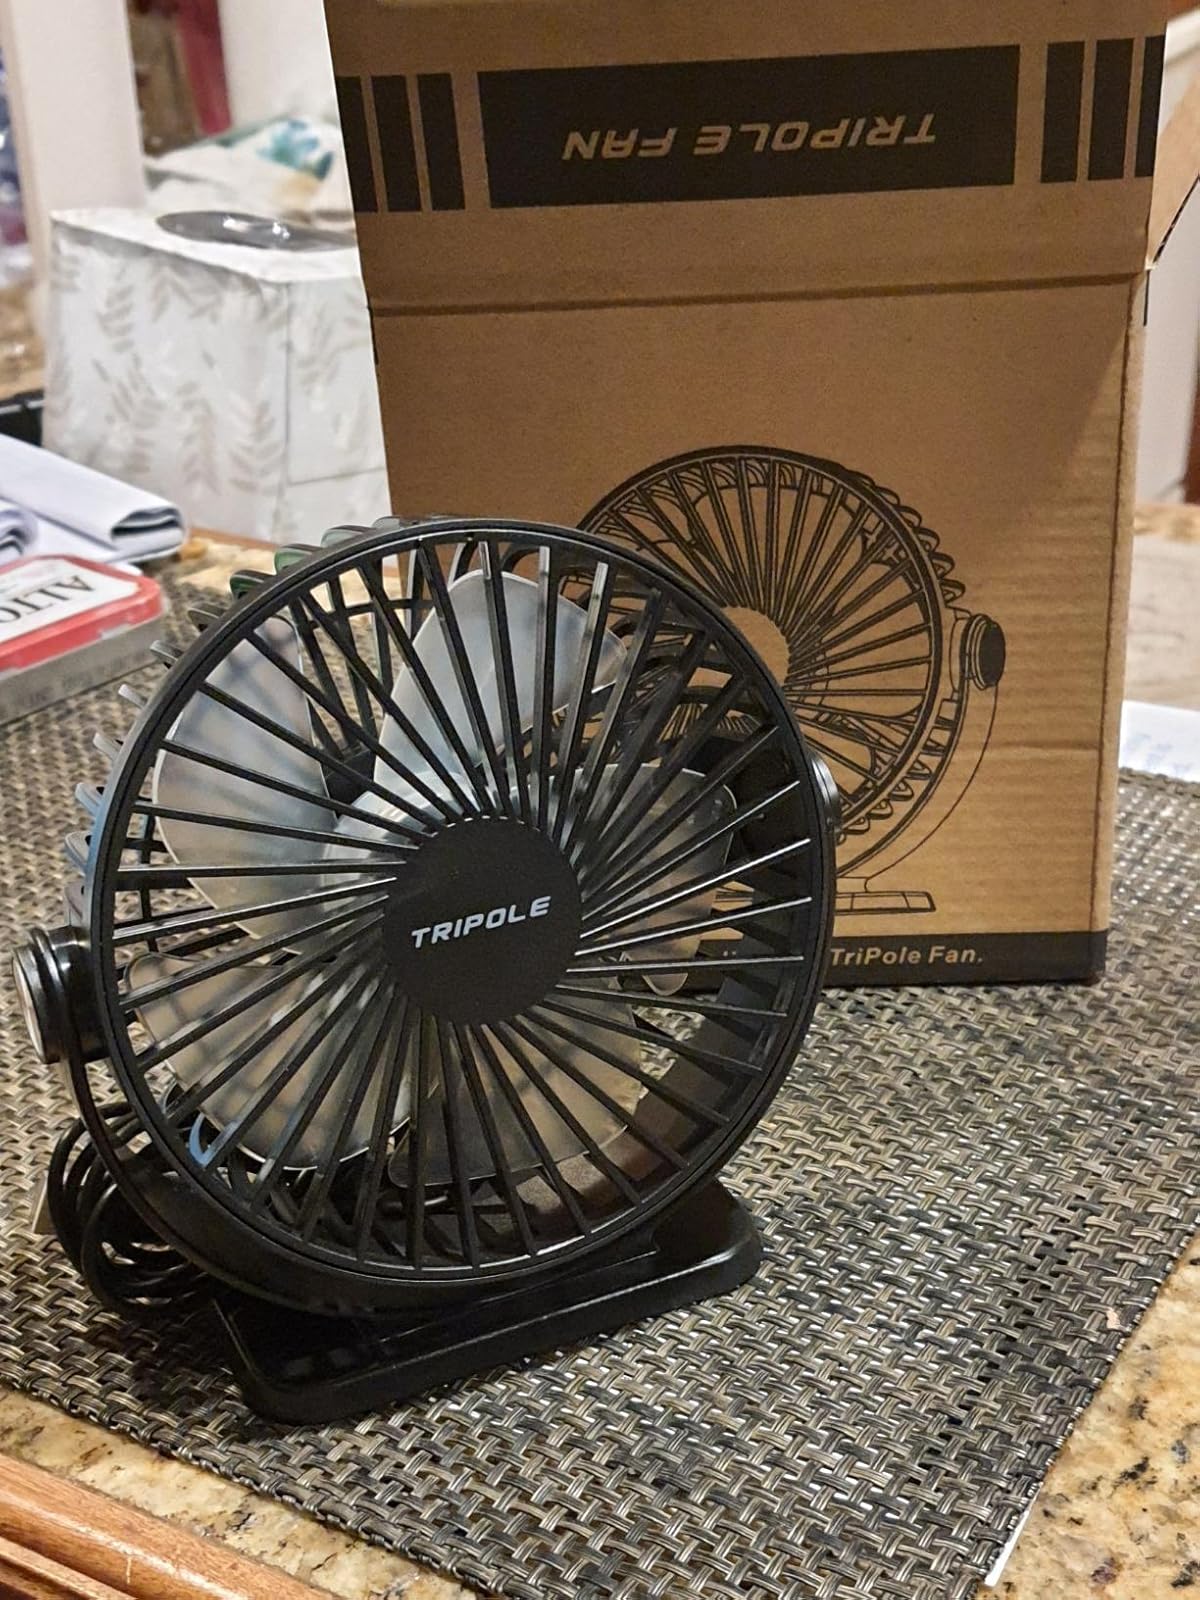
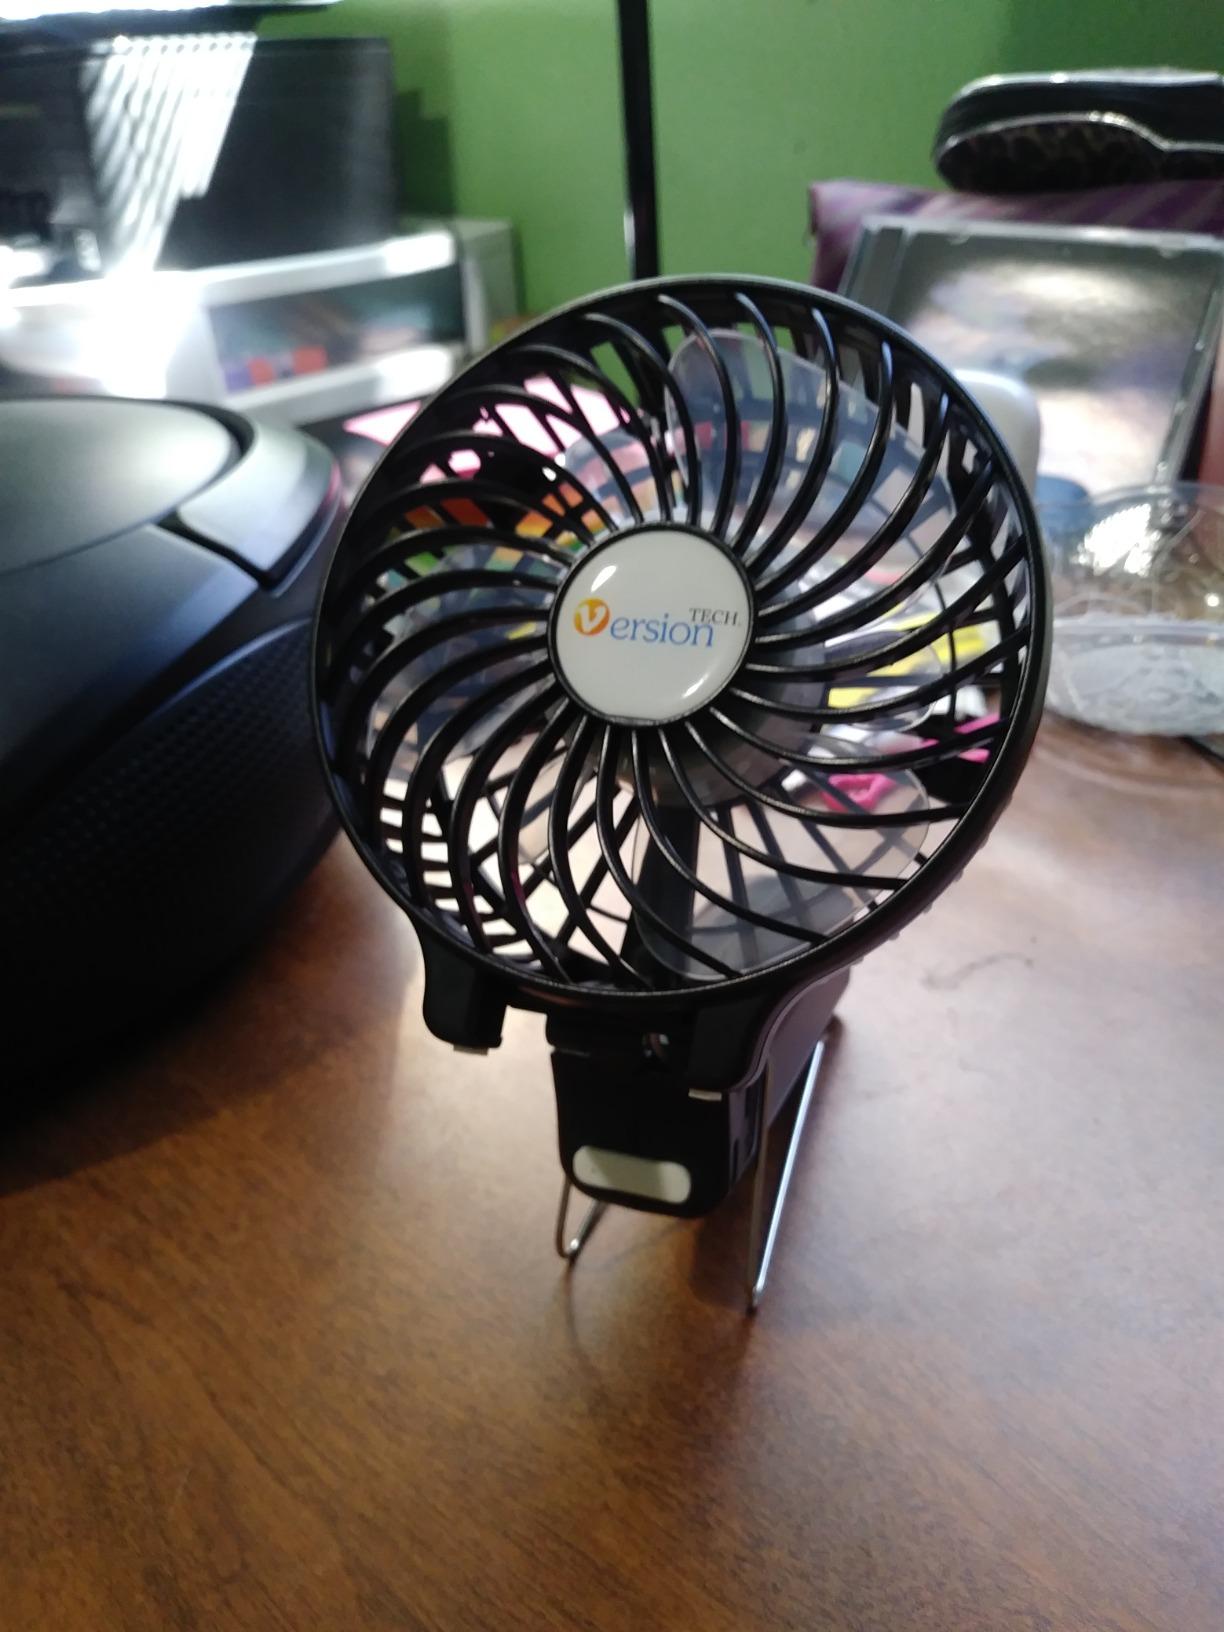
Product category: fan
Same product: no